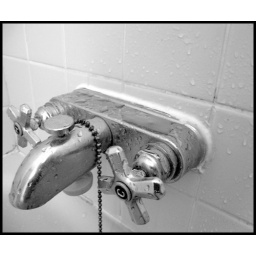
I love how even ordinary stuff just has more character when you shoot it in black and white